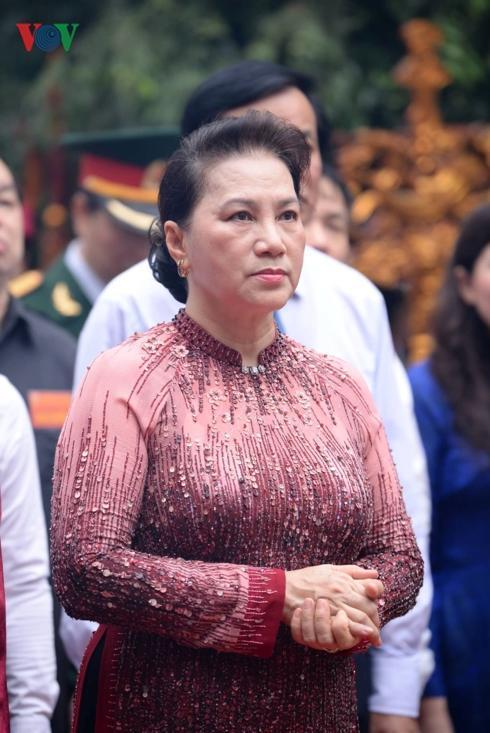
có một người phụ nữ đang chắp hai tay vào nhau